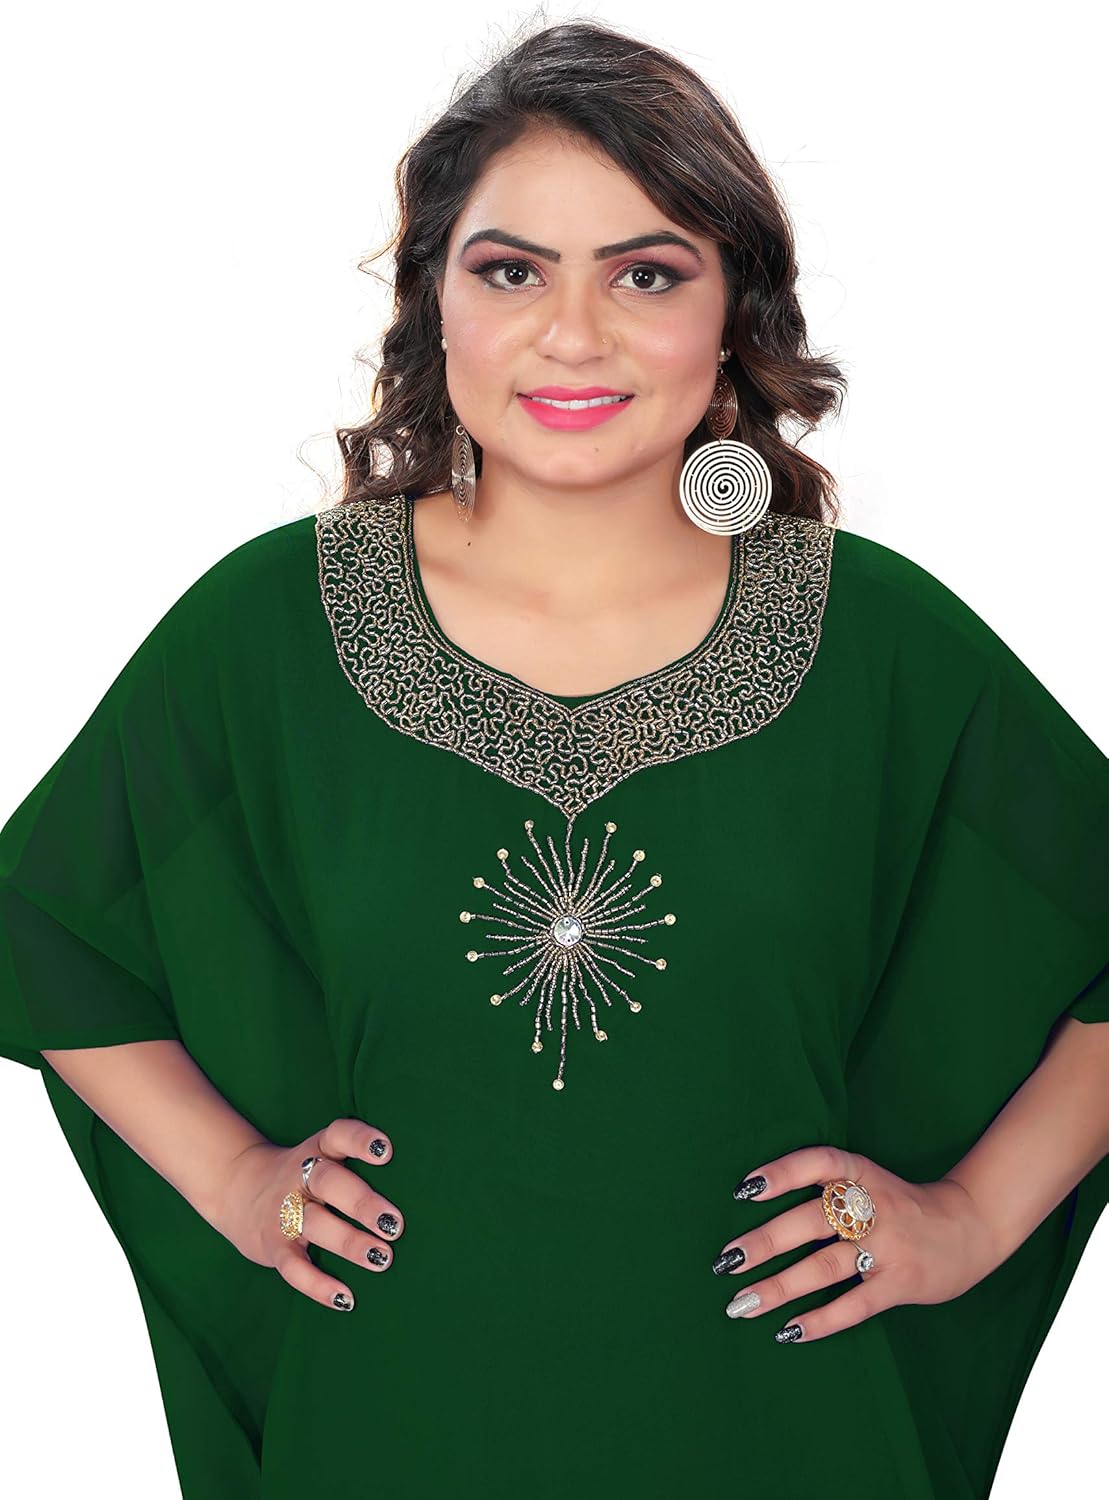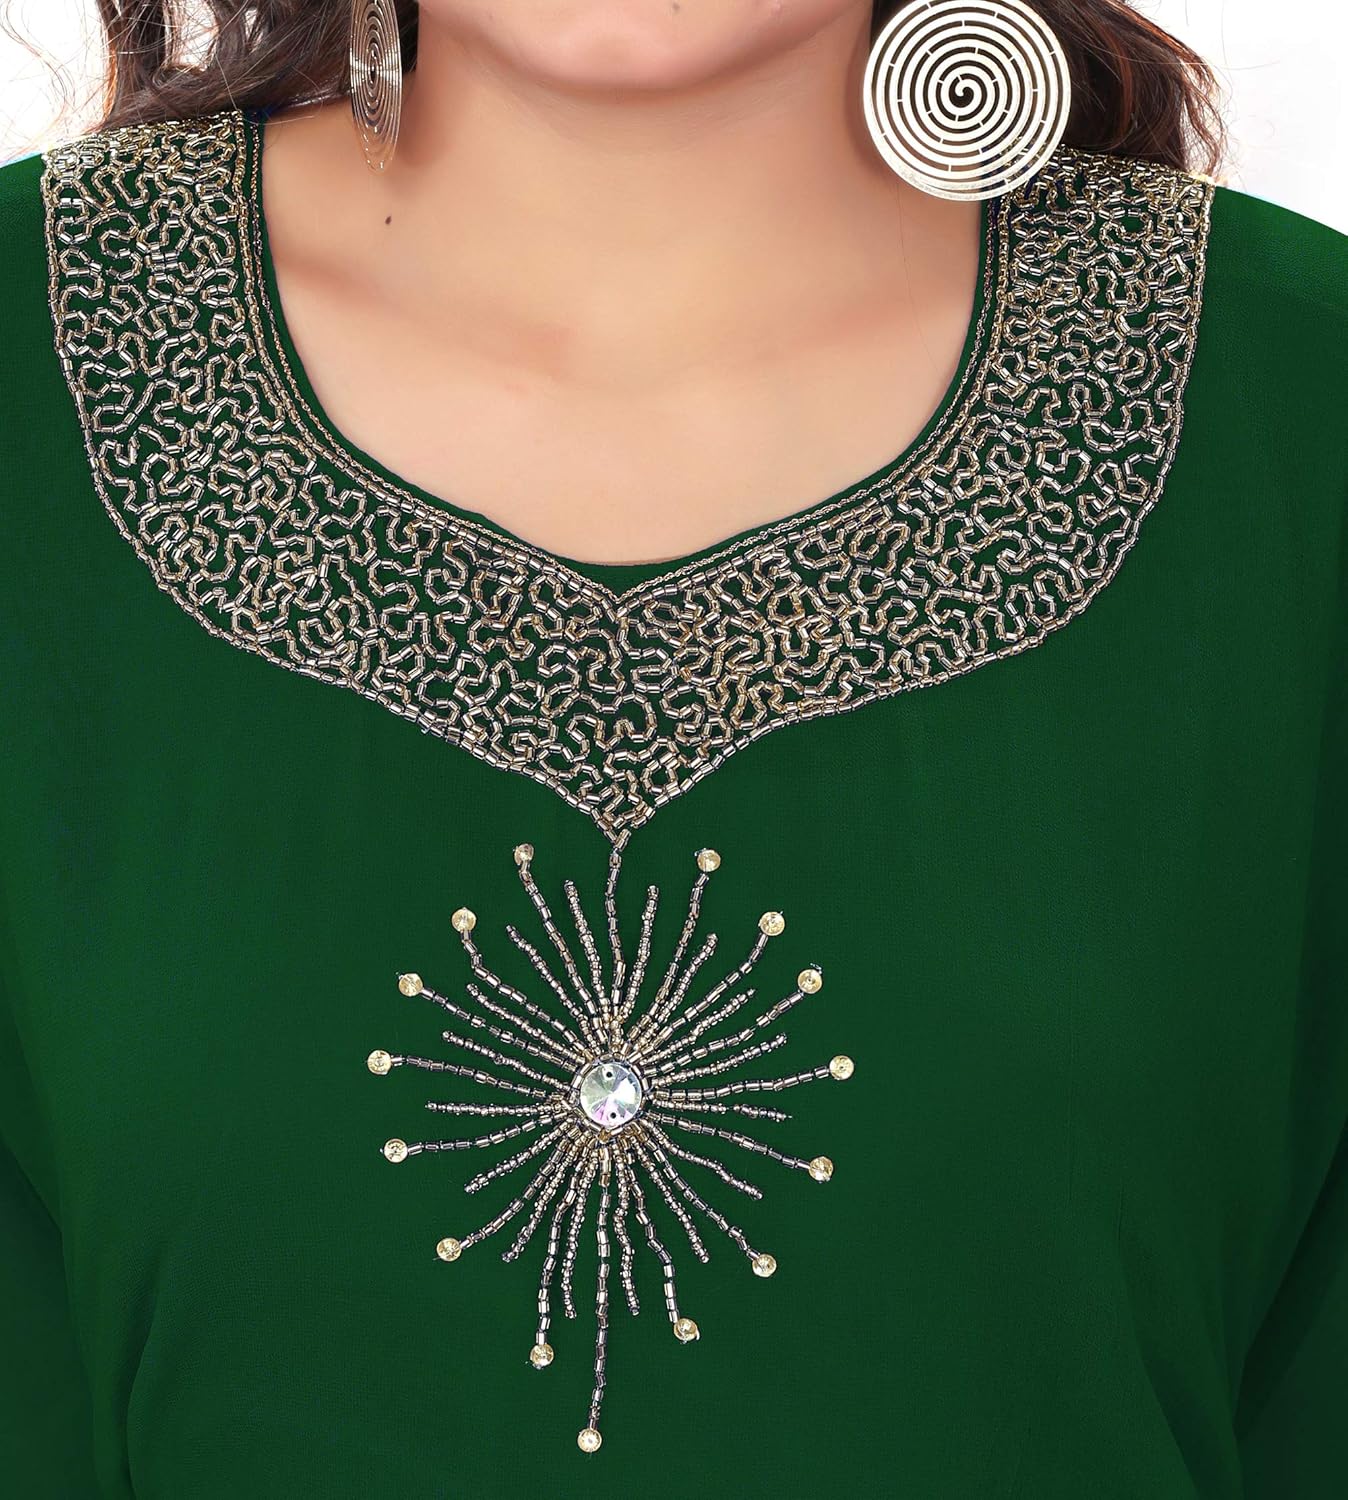
KoC Kaftan for Women Dubai Farasha Caftan Long Maxi African Dress Abaya Free Size
Category: AMAZON FASHION
DESCRIPTION : This Gorgeous and Stylist kaftan has been decorated with mix of Rhinestone, beads, crystals, sequins which are hand embroidered/studded by well expert worker to represent the richness of cultural heritage. This stunning dress is amazingly hand embroidered with quality material and display beautiful drapes with finesse, flare and volume that will add grace & charm and enhance your beauty that make glitter up your occasion with your personality the best and unique. Condition : New. Fabric : Georgette Chiffon.  Size : One Size/Free size. Can be fit to all size women.  Length : 58" to 60" inches. Width : It has both sides open means split edges. Sleeve Type : Kimono.  Garment Care : Dry-clean, Hand washing and air drying is highly recommended.  Please Note: All care has been taken for on screen color resemblance of the garments, however, 5% variation may be accepted as different monitor capabilities.  IMPORTANT NOTE : Once your item arrives in satisfactory condition please leave us a 5 star rating & positive feedback. Customer satisfaction is important to us. We are delighted to help you to solve any problem. Please give us an opportunity to solve problem before you leave Neutral OR Negative feedback and open A to Z case. We promised you that you will be satisfied with our solution..!!
Features: 100% Polyester | Pull On closure | Dry Clean Only | One Size/Free Size - Can be fit to all Lady (US SIZE 6 to 20) | Length : 58" to 60" l Width : Open sides/split sides for easy fit. | Fabric : Georgette Chiffon (100% Polyester, Lightweight, Breathable). | Kaftan comes with matching under slip. | Hand Made - Hand embroidered of GOLD imitation Rhinestones, Beads, Zardosi, Sequins etc.